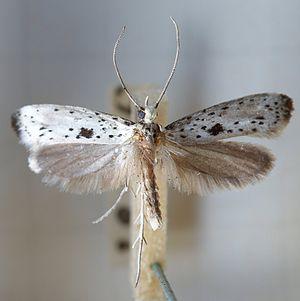
Yponomeuta plumbella, dont le nom commun est petite hyponomeute du fusain ou Hyponomeute plombée est un petit papillon de nuit, d'un centimètre environ, de quelques millimètres d'épaisseur, et d'une envergure de 16-26 mm.